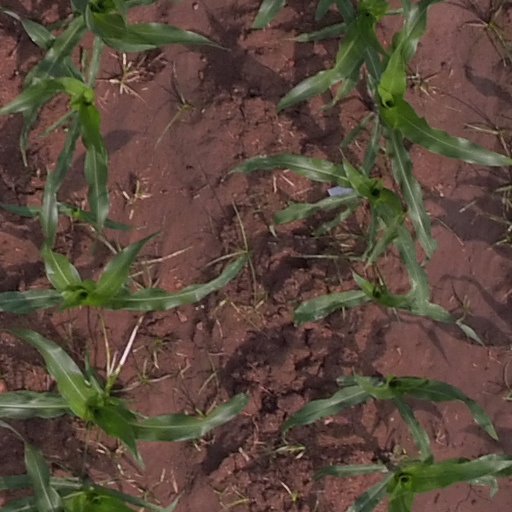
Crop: maize; corn